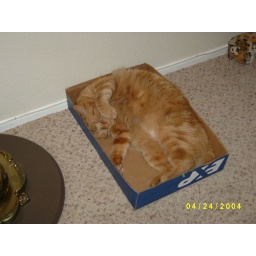
Chopper sleeping in one of many box lids in the house